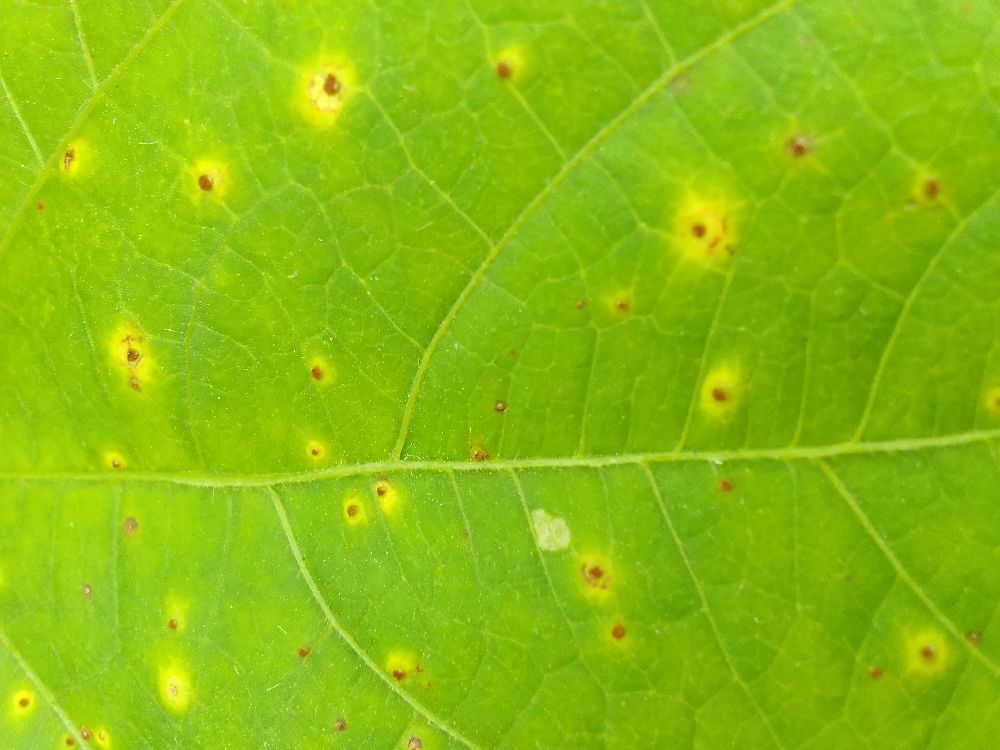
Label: rust